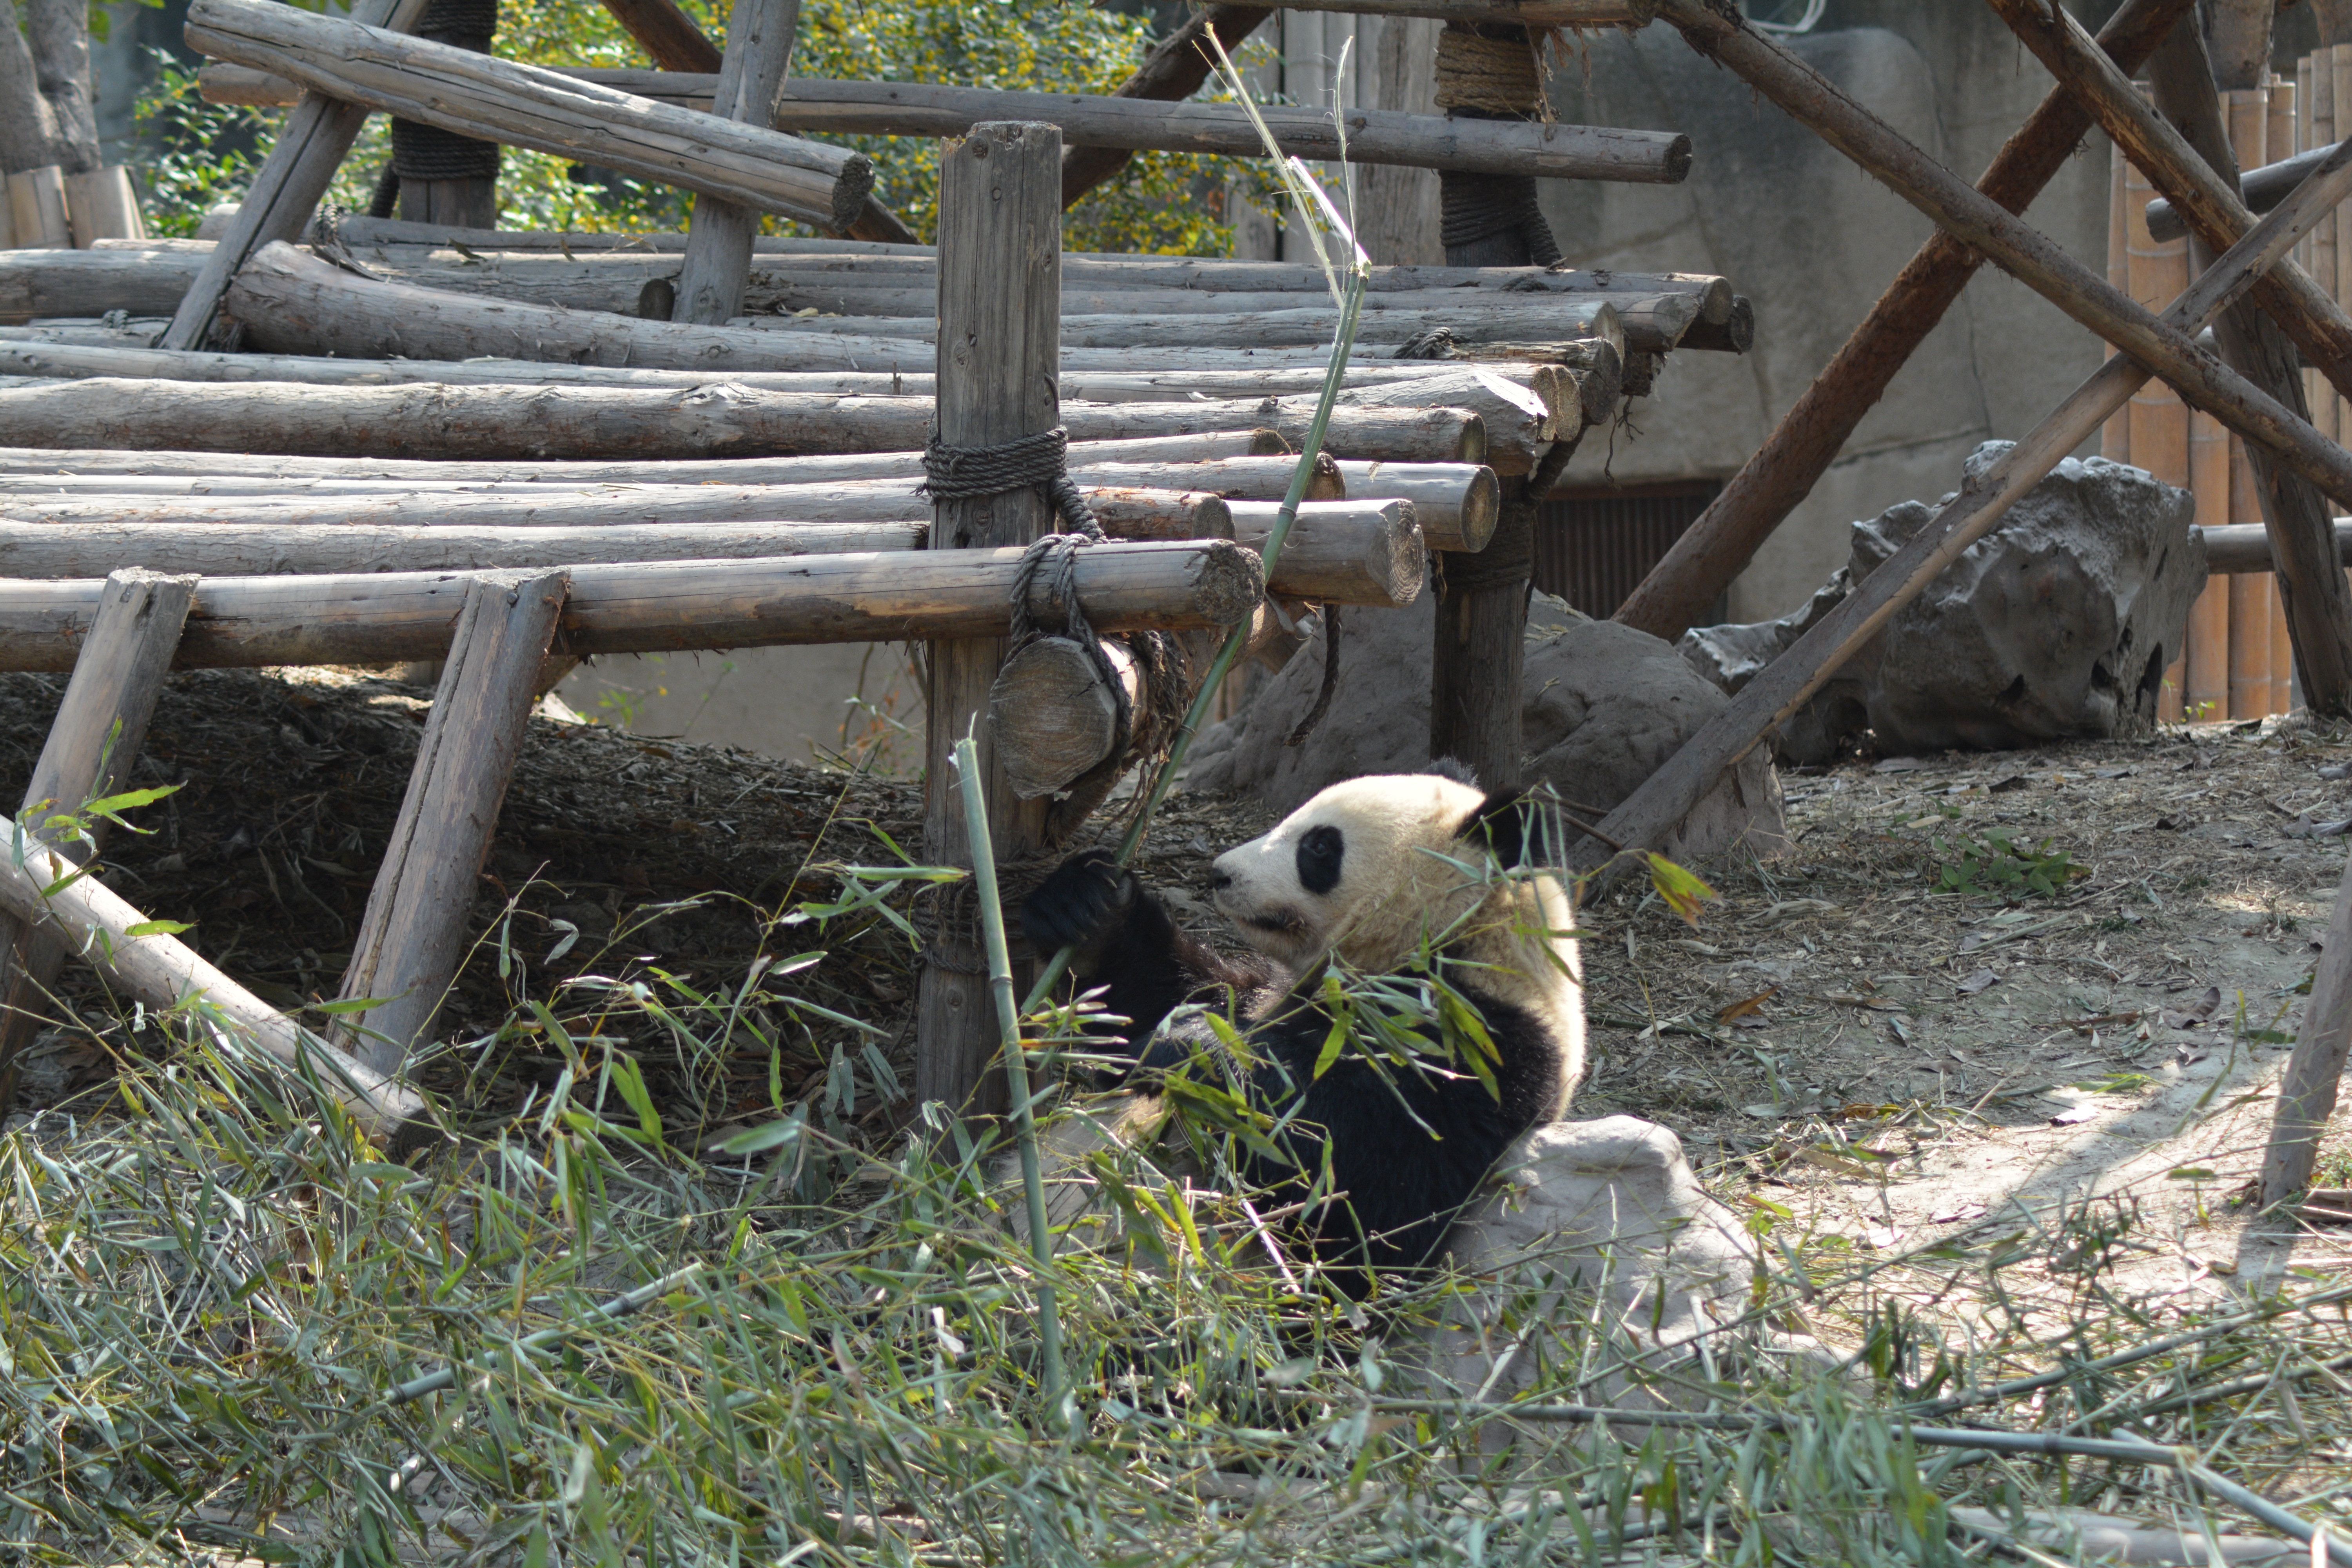
bird, bear, wildlife, zoo, giant panda